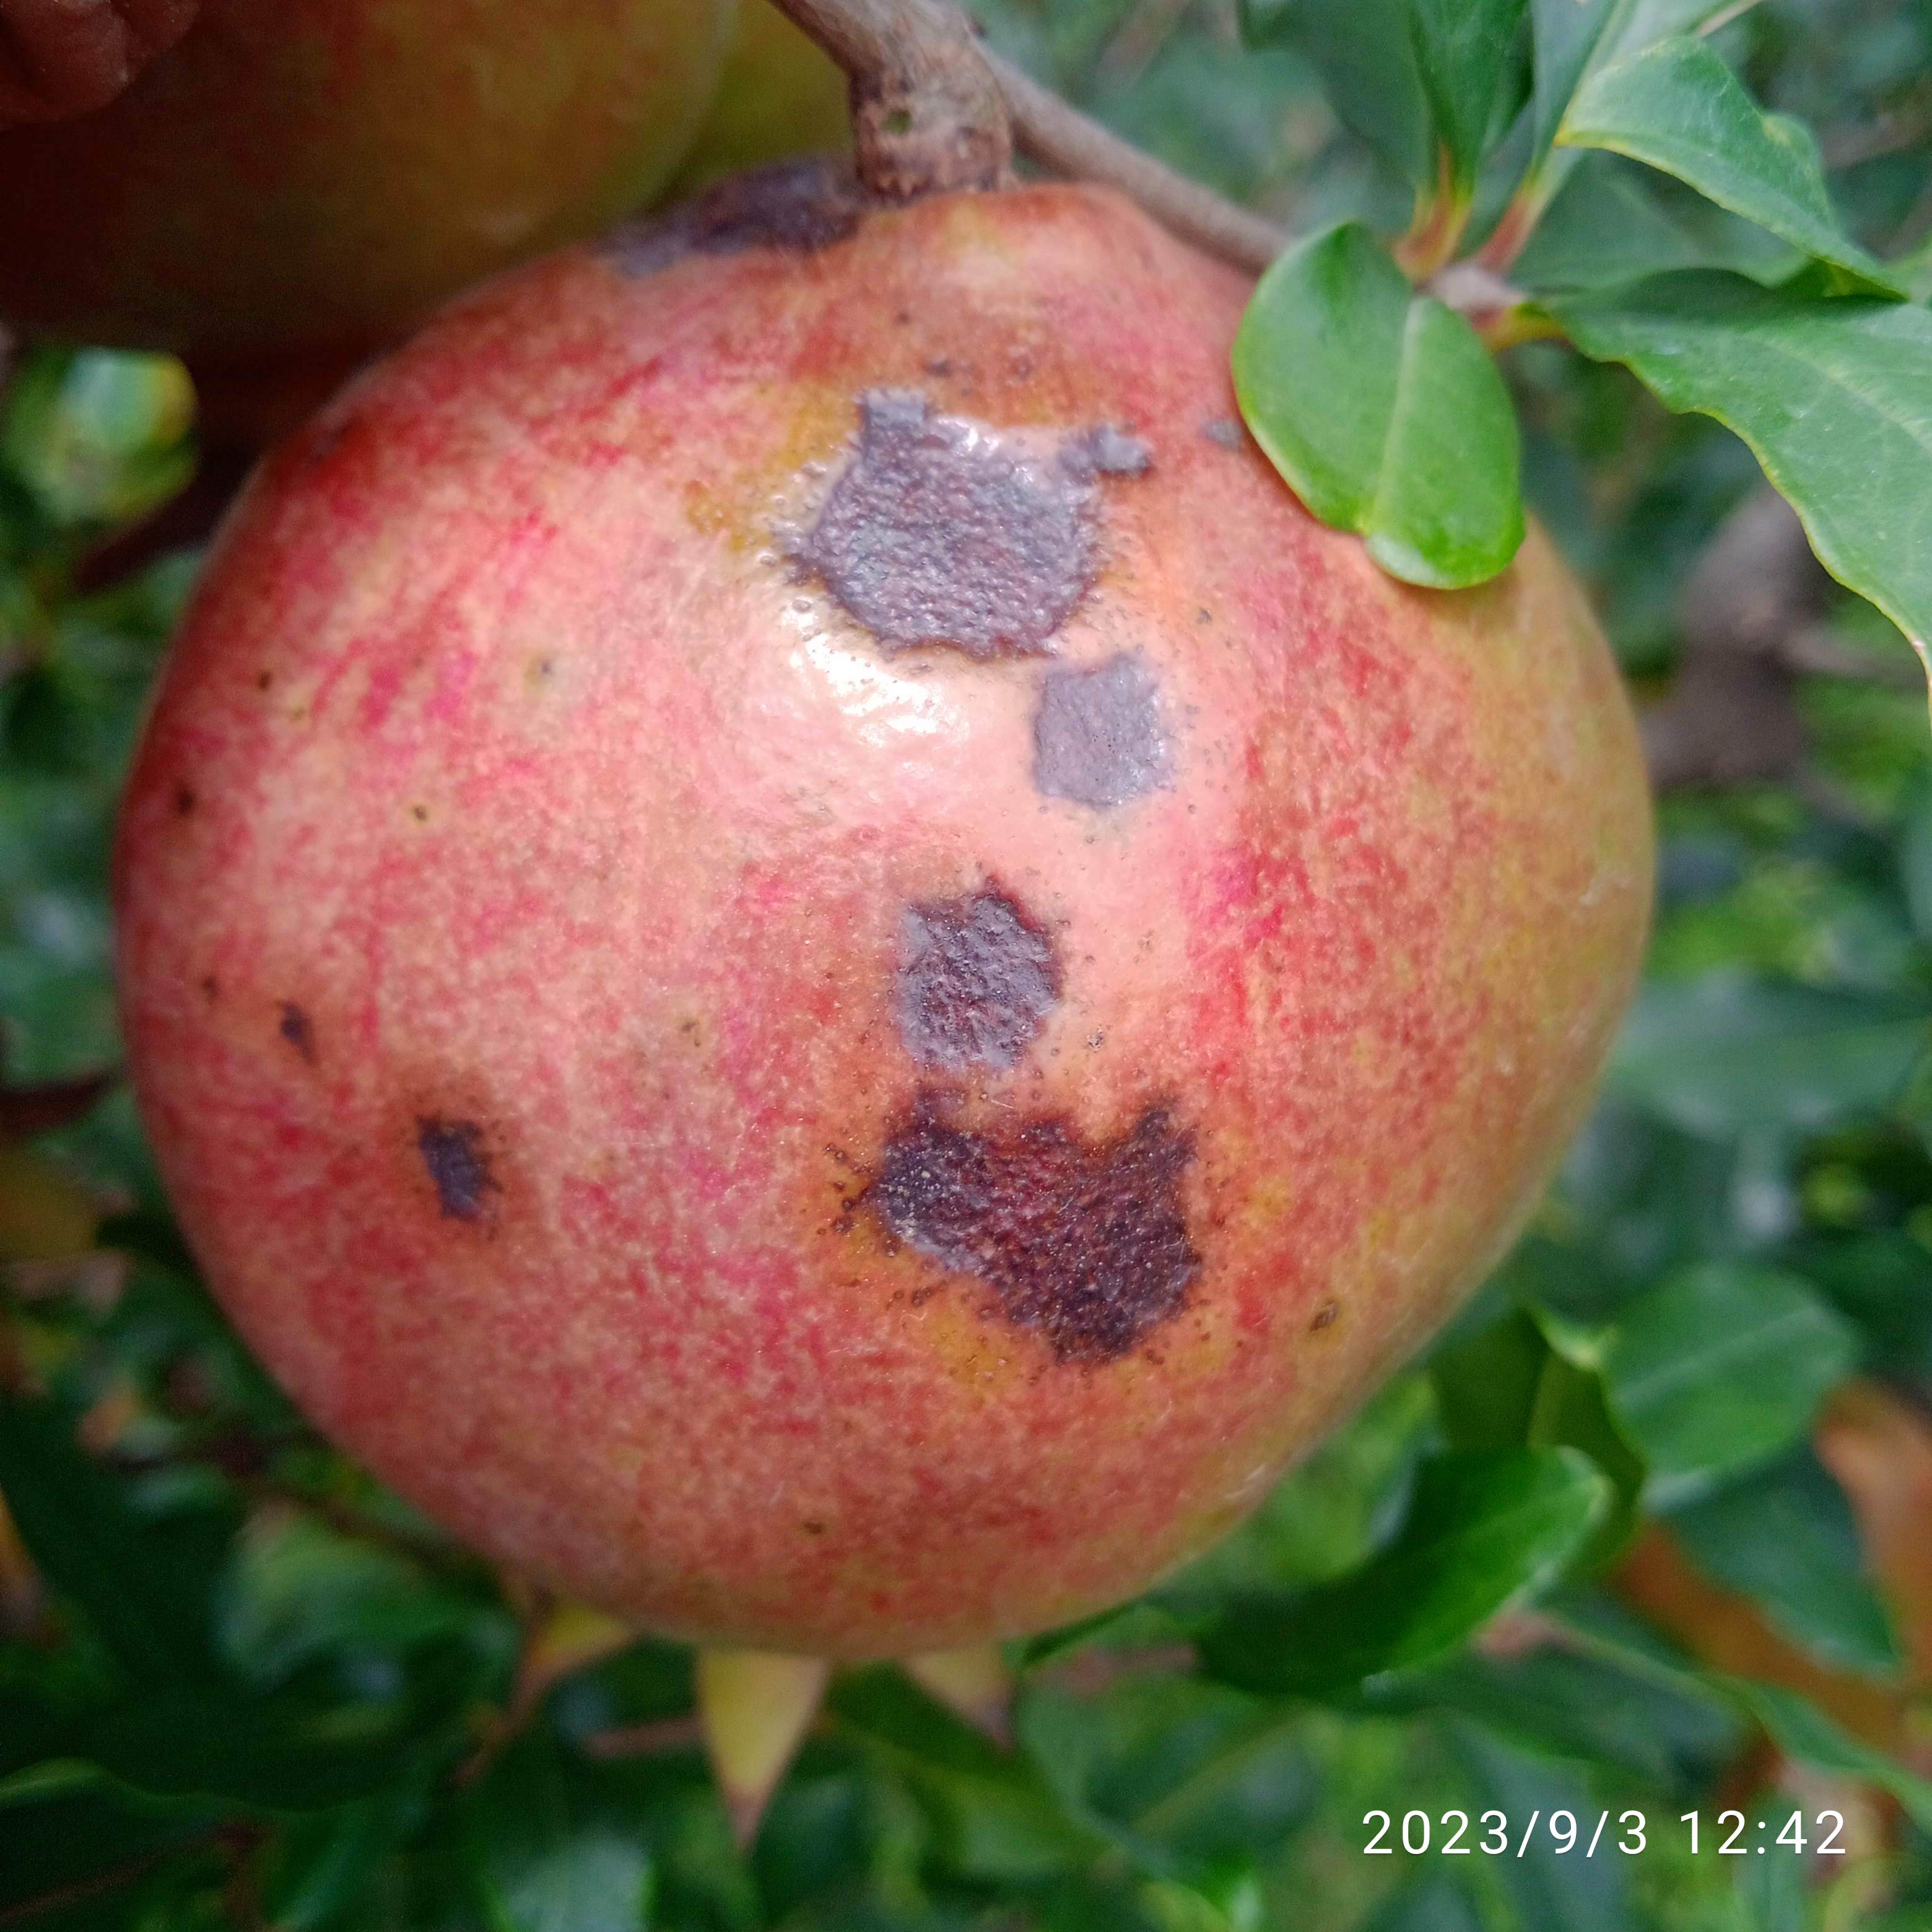
Label: Anthracnose